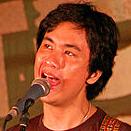
Age: 37